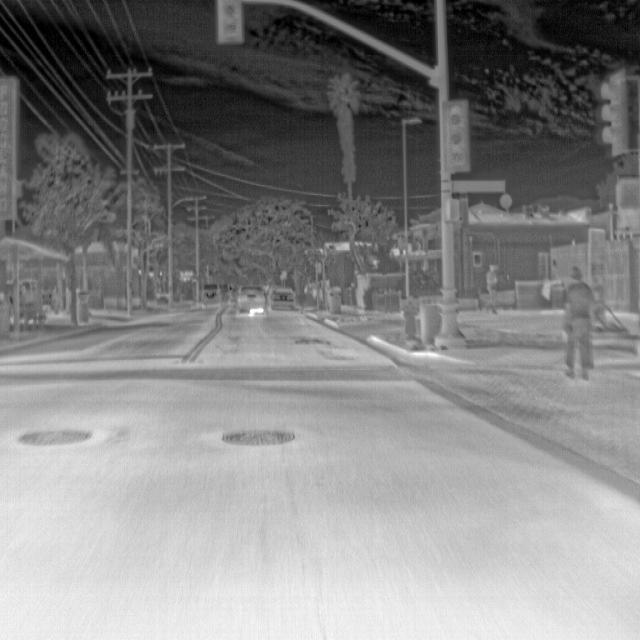
Detected objects:
label: person
label: person